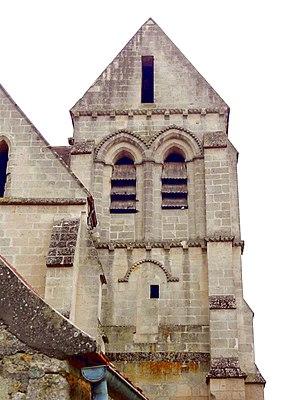
Église Saint-Martin-et-Saint-Léonard de Vez - voir titre.
L’église Saint-Martin-et-Saint-Léonard est une église catholique paroissiale située à Vez, dans le département de l'Oise, en France. Sa partie la plus remarquable est son petit chœur rectangulaire de style gothique, qui date des années 1225 / 1230 et est d'une sobre élégance. Le clocher en bâtière un peu trapu, d'une génération plus ancienne, le flanque au nord, et le dépasse de peu. Son rez-de-chaussée abrite la chapelle de la Vierge. Quatre fois plus long que le chœur est la nef non voûtée du milieu du XIIᵉ siècle, dont la charpente partiellement apparente conserve des engoulants. Quoique largement dominée par le chœur à l'extérieur, elle atteint, à l'intérieur, la même hauteur sous plafond que ce dernier. La nef vaut surtout pour sa façade occidentale assez originale et conservée sans aucune altération, et les grandes arcades gothique flamboyant vers le bas-côté nord, qui aboutit sur la base du clocher. L'église a été inscrite au titre des monuments historiques par arrêté du 3 avril 1926. Elle est aujourd'hui affiliée à la paroisse Saint-Sébastien de Crépy-en-Valois, et des messes dominicales y sont célébrées tous les deux mois environ, à 11 h 00.